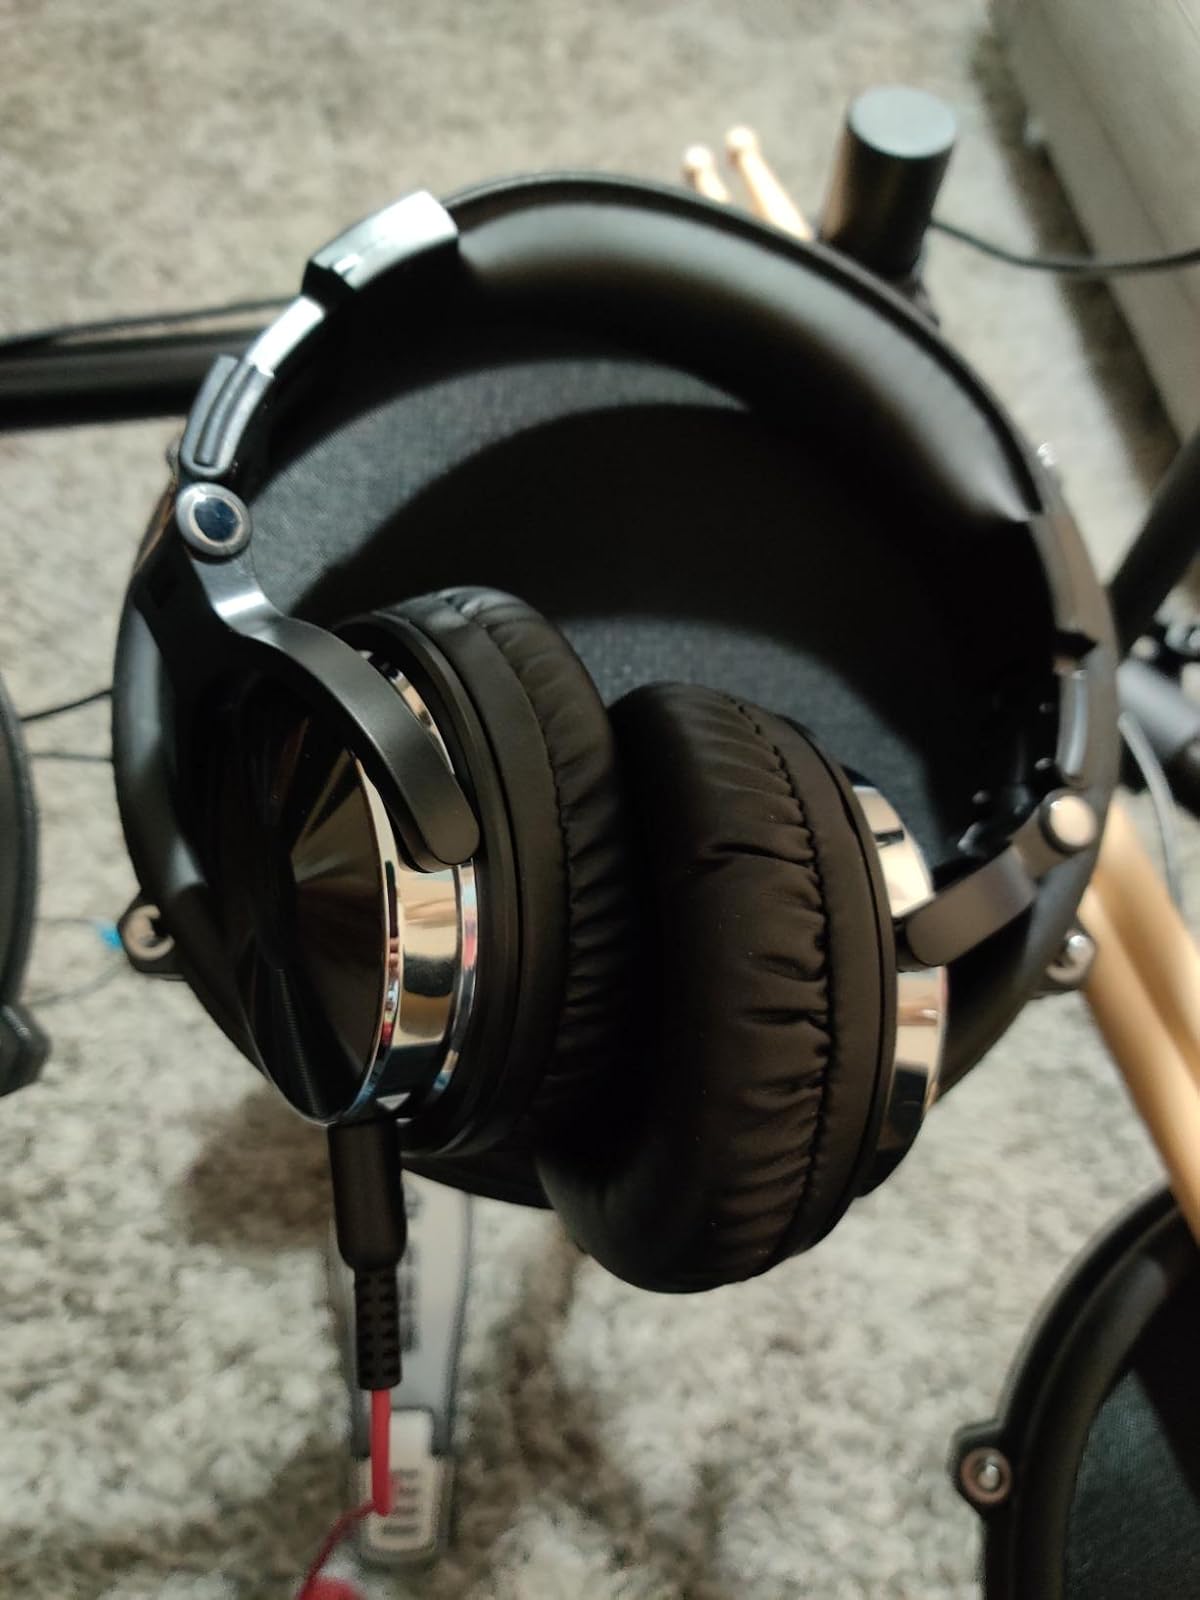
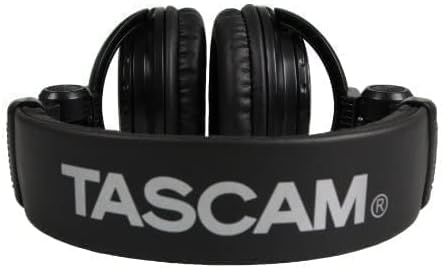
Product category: headphones
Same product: no